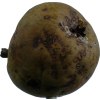
Label: pear